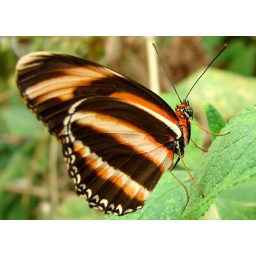
Because orange and brown are always in style in my books!